The Sweet Escape (song)

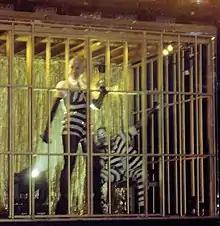
Stefani performing "The Sweet Escape" inside a gold cage on The Sweet Escape Tour

The video was filmed in December 2006, several days before Christmas. It was directed by Joseph Kahn and produced by Maryann Tenado of H.S.I. Productions. The jail and penthouse scenes in the video are symbolic of "being jailed by love". Stefani being unable to escape her metaphoric prisons represents how one cannot escape from oneself. The penthouse scene is an allusion to the 19th-century fairy tale "Rapunzel". The video features product placement for two General Motors vehicles, the Chevrolet Tahoe, and the Buick Lucerne.